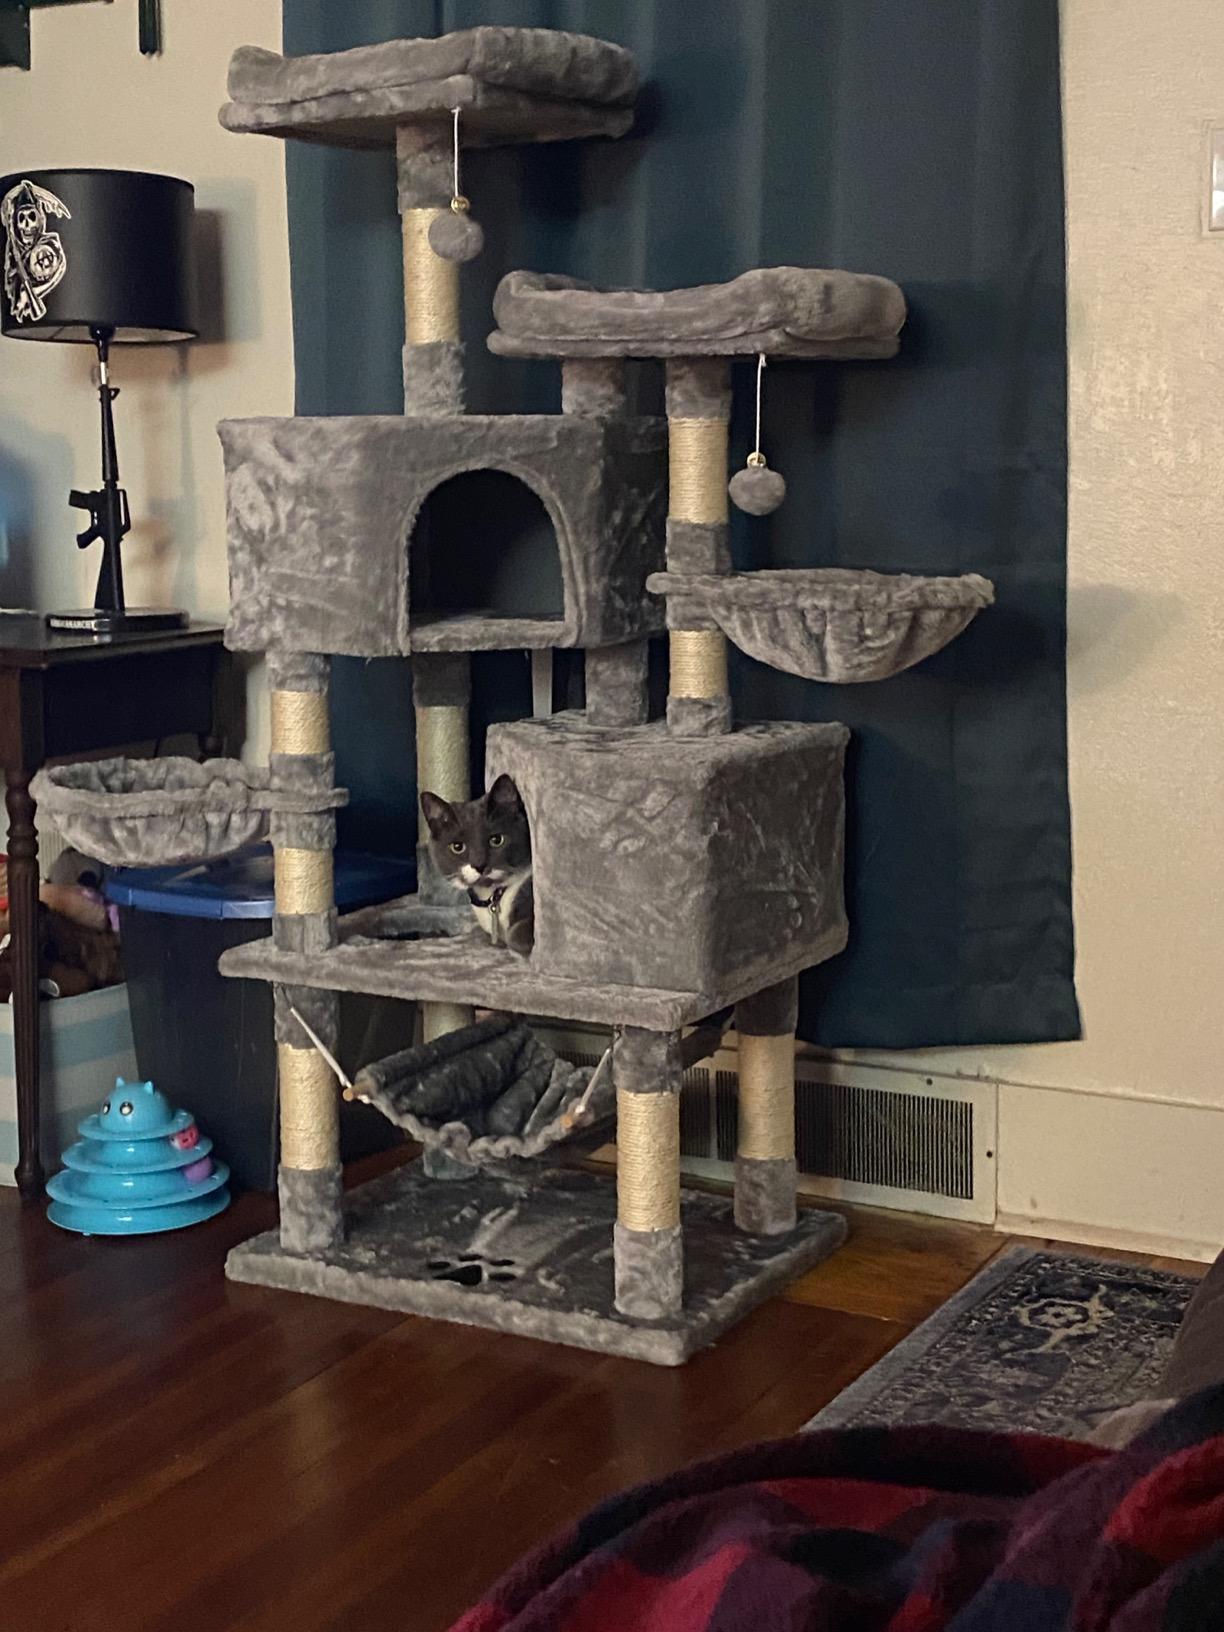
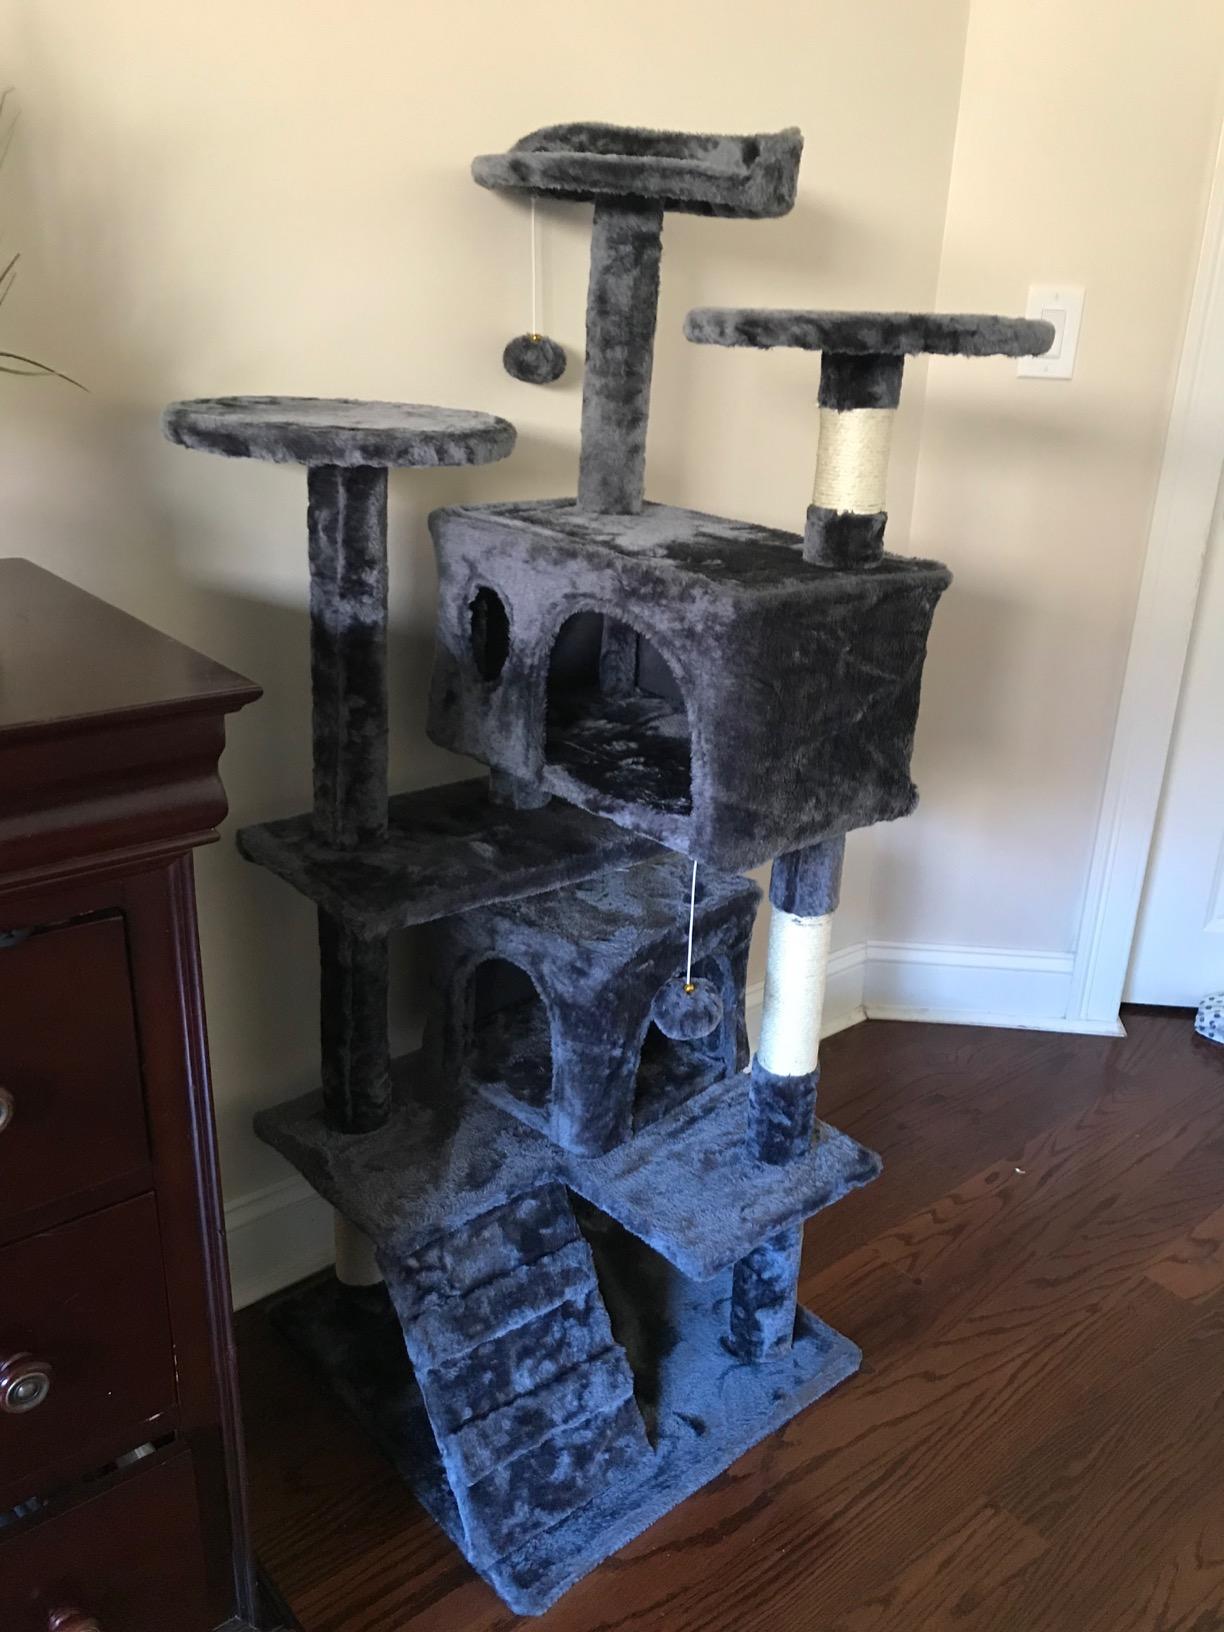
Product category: items_cat tree
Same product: no